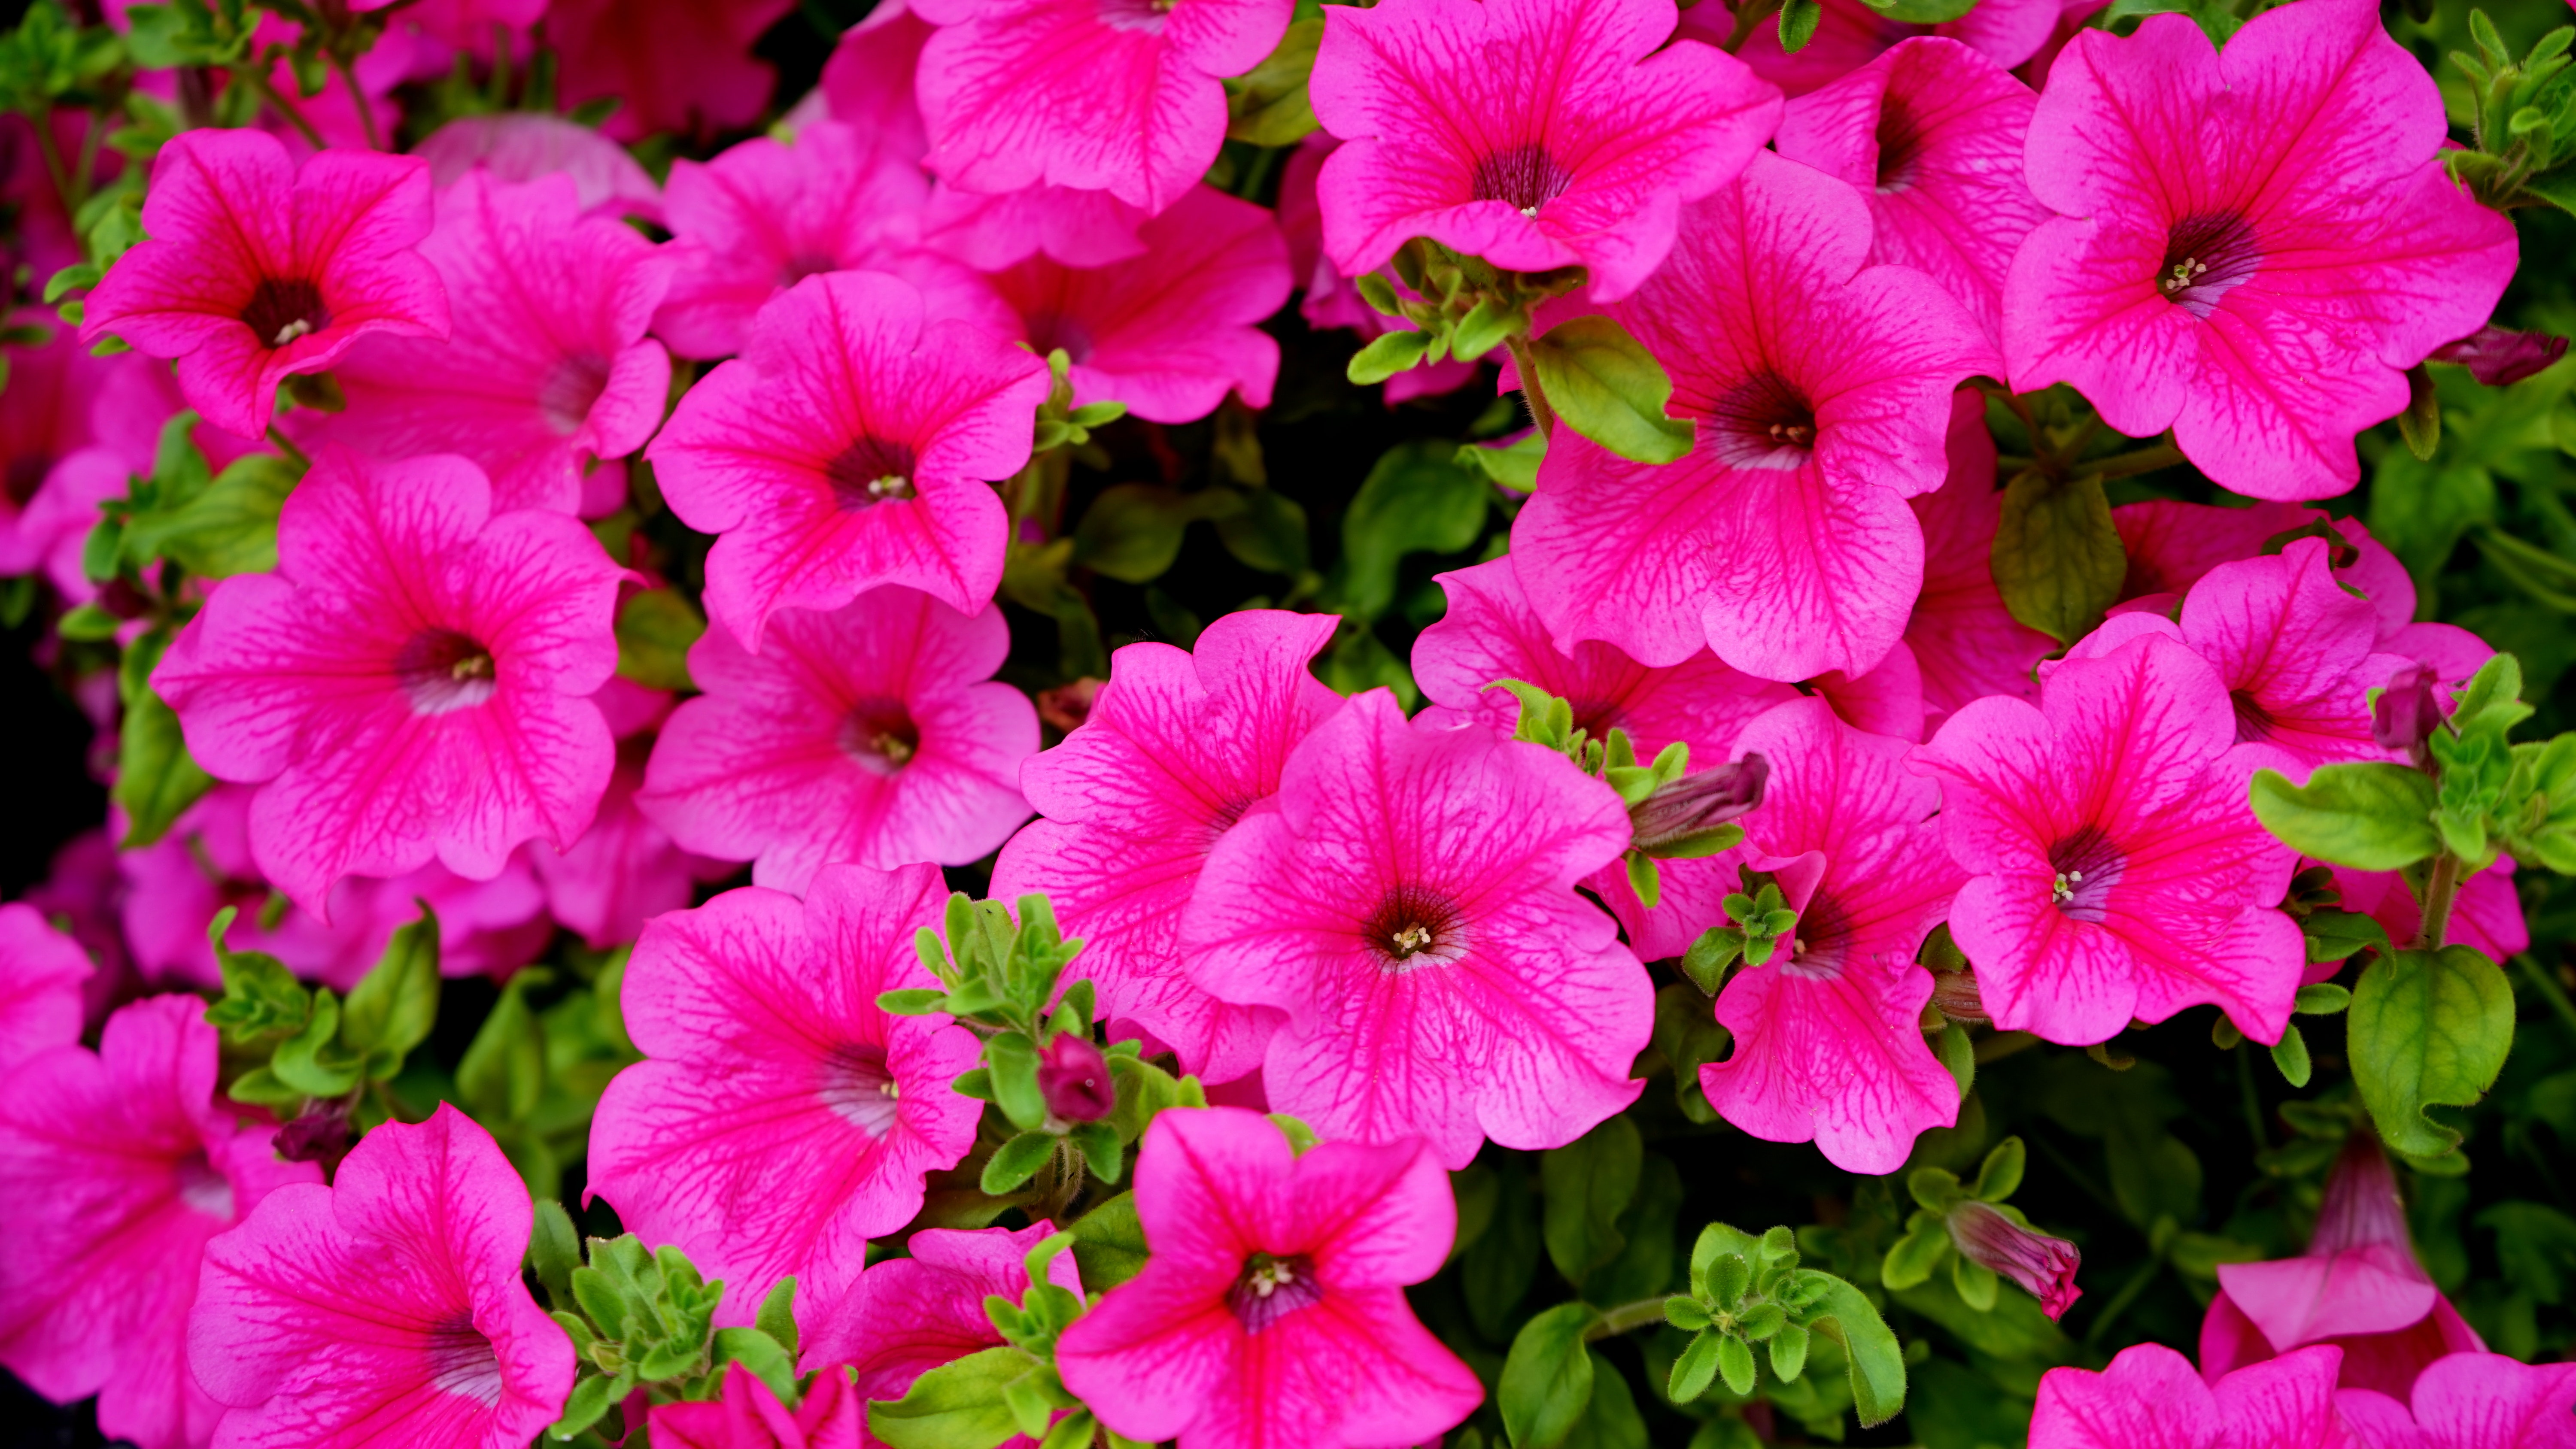
flower, flowering plant, petal, plant, petunia, pink, annual plant, groundcover, impatiens, verbena, perennial plant